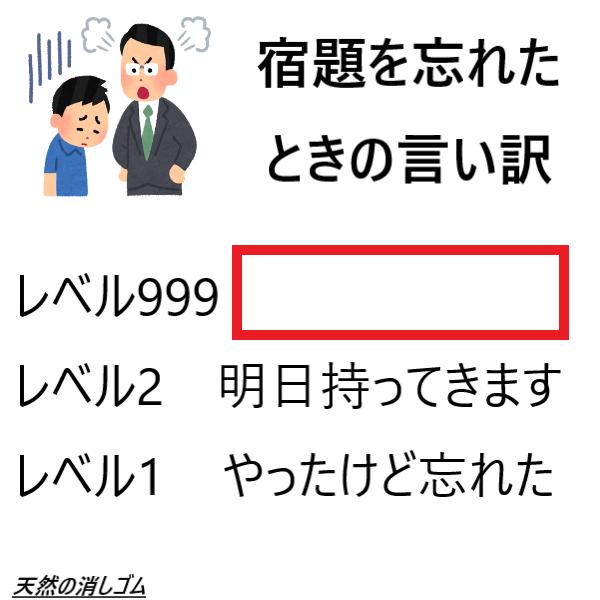
回答: 僕..宿題してないけど先生の家の合鍵は作りました!